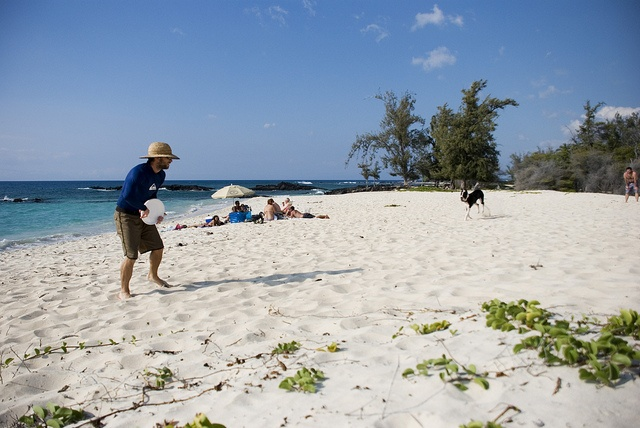
a person on a beach with a dog and a frisbee
A man plays frisbee with his dog on the beach.
A man standing on a beach while holding a white frisbee.
A MAN IS ON THE BEACH PLAYING FRISBE WITH HIS DOG
A man standing on the beach with frisbee in hand.